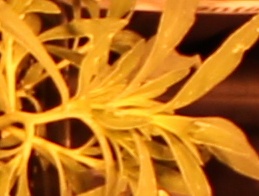
Label: Kochia